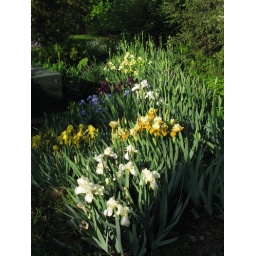
morning light on a little river of median iris now in flower with a wave of Tall Bearded iris in bud.